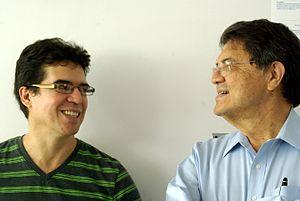
Sergio Ramírez, né le 5 août 1942 à Masatepe, est un écrivain, avocat, journaliste et homme d'État nicaraguayen. Il remporte le Prix Cervantes en 2017.